Clave (rhythm)

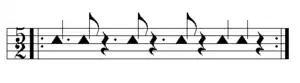
"Clave" in after Guilfoyle

The so-called "bossa nova clave" (or "Brazilian clave") has a similar rhythm to that of the son clave, but the second note on the two-side is delayed by one pulse (subdivision). The rhythm is typically played as a snare rim pattern in bossa nova music. The pattern is shown below in , as it is written in Brazil. In North American charts it is more likely to be written in cut-time.